Marguerite Yourcenar

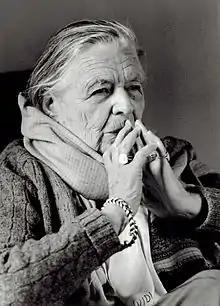
Yourcenar in 1982

Marguerite Yourcenar (born Marguerite Antoinette Jeanne Marie Ghislaine Cleenewerck de Crayencour; 8 June 190317 December 1987) was a Belgian-born French novelist and essayist who became a US citizen in 1947. Winner of the Prix Femina and the Erasmus Prize, she was the first woman elected to the Académie Française, in 1980. In 1965, she was nominated for the Nobel Prize in Literature.